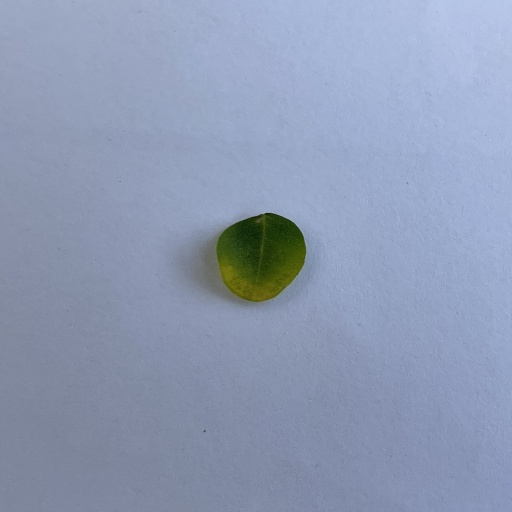
Species: Sojina
Leaf condition: Bacterial Spot